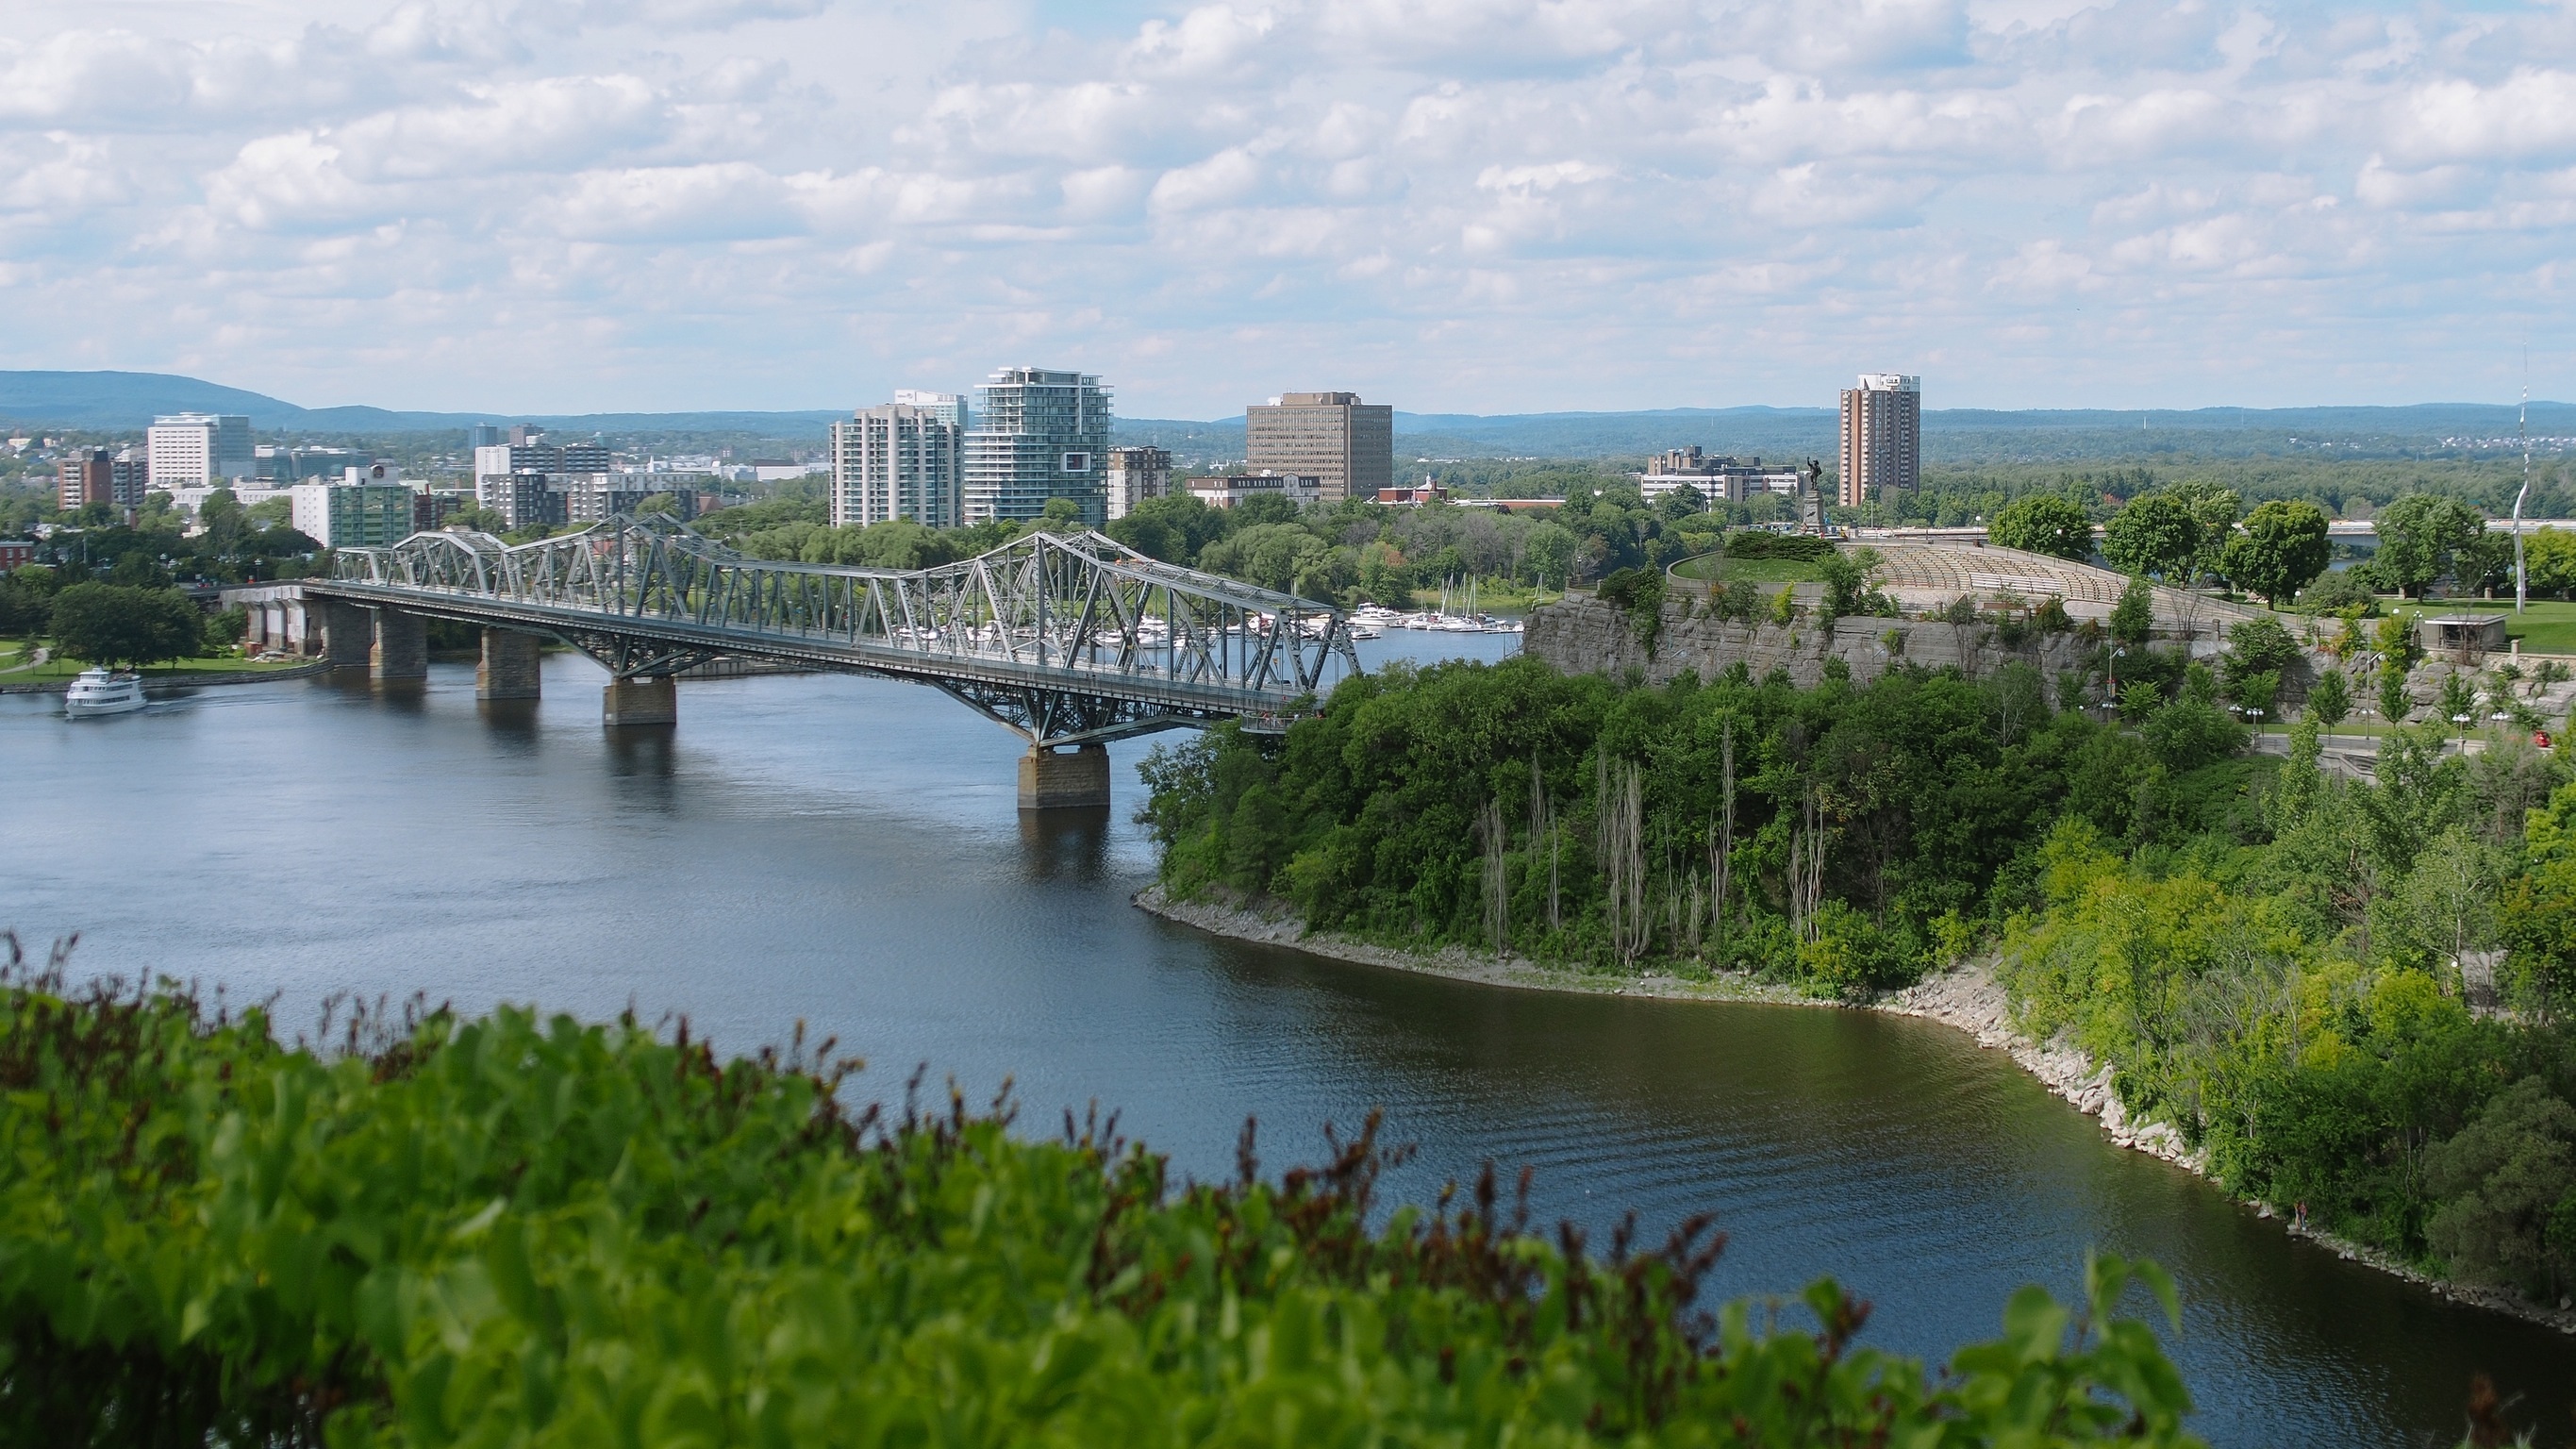
architecture, sky, bridge, skyline, flower, building, city, urban, river, canal, cityscape, panorama, travel, reservoir, metropolitan, waterway, body of water, trees, clouds, skyscrapers, center, channel, landform, brigde, geographical feature